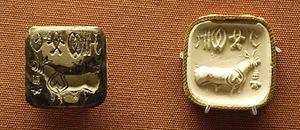
La civilisation de la vallée de l'Indus, ou civilisation harappéenne, du nom de la ville antique de Harappa, est une civilisation de l'Âge du bronze, dont le territoire s'étendait autour de la vallée du fleuve Indus, dans l'ouest du sous-continent indien. Ses traits caractéristiques se développent durant une période dite « mature », qui va d'environ 2600 av. J.-C. à 1900 av. J.-C., mais plus largement les phases associées à cette civilisation vont au moins de la fin du IVᵉ millénaire av. J.‑C. au début du IIᵉ millénaire av. J.‑C.
Une histoire du monde en cent objets est un projet commun de la BBC Radio 4 et du British Museum composé d'une série de cent émissions radiophoniques, rédigées et présentées par Neil MacGregor, directeur du British Museum.